Refugee

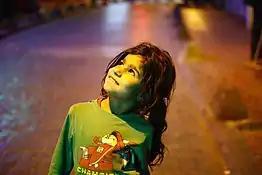
A Syrian refugee girl in Istanbul, Turkey

Headquartered in Geneva, Switzerland, the Office of the United Nations High Commissioner for Refugees (UNHCR) was established on 14 December 1950. It protects and supports refugees at the request of a government or the United Nations and assists in providing durable solutions, such as return or resettlement. All refugees in the world are under UNHCR mandate except Palestinian refugees, who fled the current state of Israel between 1947 and 1949, as a result of the 1948 Arab–Israeli War. These refugees are assisted by the United Nations Relief and Works Agency (UNRWA). UNHCR also provides protection and assistance to other categories of displaced persons: asylum seekers, refugees who returned home voluntarily but still need help rebuilding their lives, local civilian communities directly affected by large refugee movements, stateless people and so-called internally displaced people (IDPs), as well as people in refugee-like and IDP-like situations. The agency is mandated to lead and co-ordinate international action to protect refugees and to resolve refugee problems worldwide. Its primary purpose is to safeguard the rights and well-being of refugees. It strives to ensure that everyone can exercise the right to seek asylum and find safe refuge in another state or territory and to offer "durable solutions" to refugees and refugee hosting countries.